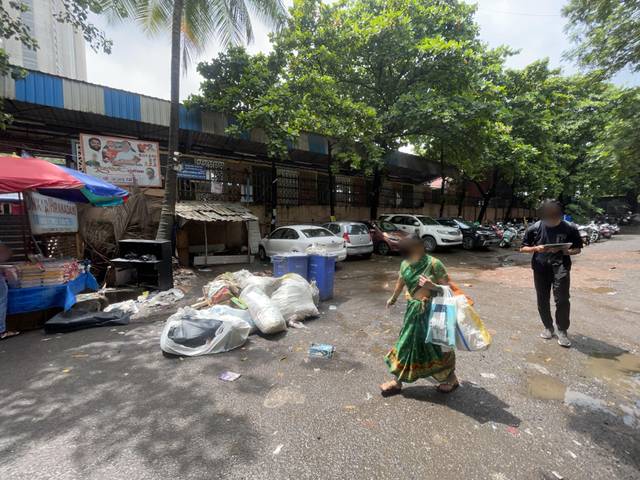
Region: India
Coordinates: 19.128, 72.928